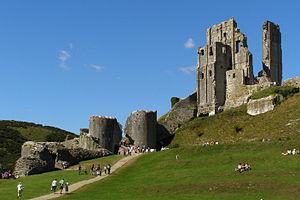
Le château de Corfe est une fortification située au-dessus du village du même nom, sur la péninsule de Purbeck dans le comté anglais du Dorset. Construit par Guillaume le Conquérant, le château date du XIᵉ siècle et domine une brèche dans les collines appelées Purbeck Hills, situées sur la route entre Wareham et Swanage. À l'origine, il fut l'un des tout premiers châteaux anglais à être construit avec de la pierre alors que la majorité était en terre et en bois. Le château de Corfe connaît d'importants changements structurels du XIIᵉ au XIIIᵉ siècle.